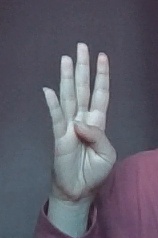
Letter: kaaf